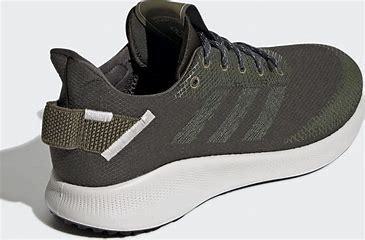
Brand: Adidas
Model: Sensebounce